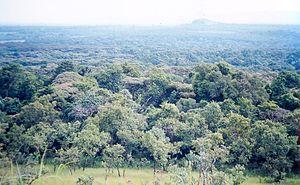
La réserve nationale de la forêt de Kakamega est une réserve nationale située dans le comté de Kakamega au Kenya. Bien que la réserve nationale ne s'étend que sur une superficie de 45 km², elle fait partie d'un plus vaste domaine forestier grand, lui, de 230 km² et qui est la dernière forêt tropicale primaire du pays.
Cet article recense les sites inscrits au patrimoine mondial au Kenya.